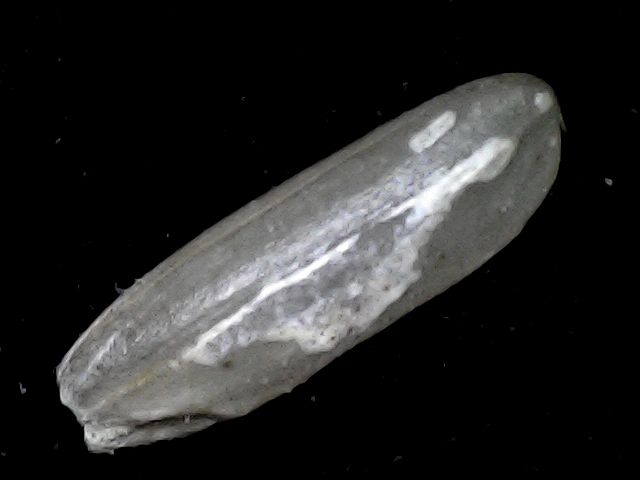
Rice variety: BD87